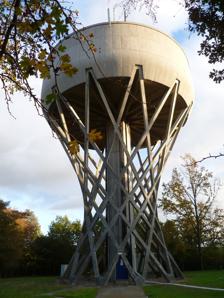
Building: Cockfosters Water Tower
Country: United Kingdom
Year built: 1968
Water tower in London, England Cockfosters Water Tower The Cockfosters Water Tower is a water tower in Cockfosters Road , north London, on the edge of Trent Park , that is known for its hyperboloid structure . It is adjacent to the Cockfosters Reservoir . The tower was built in 1968 to a design by the architect Edmund C. Percey of Scherrer and Hicks , and J.W. Milne, chief engineer of the Lee Valley Water Company . It was later owned by Three Valley Water and Veolia Water and as of 2016, is owned by Affinity Water . It incorporates a supporting hyperboloid lattice of reinforced concrete and has a capacity of 1,130 m³. A number of mobile phone masts are located on the roof of the structure. Percey also designed the grade II listed Tonwell Water Tower (1964). References